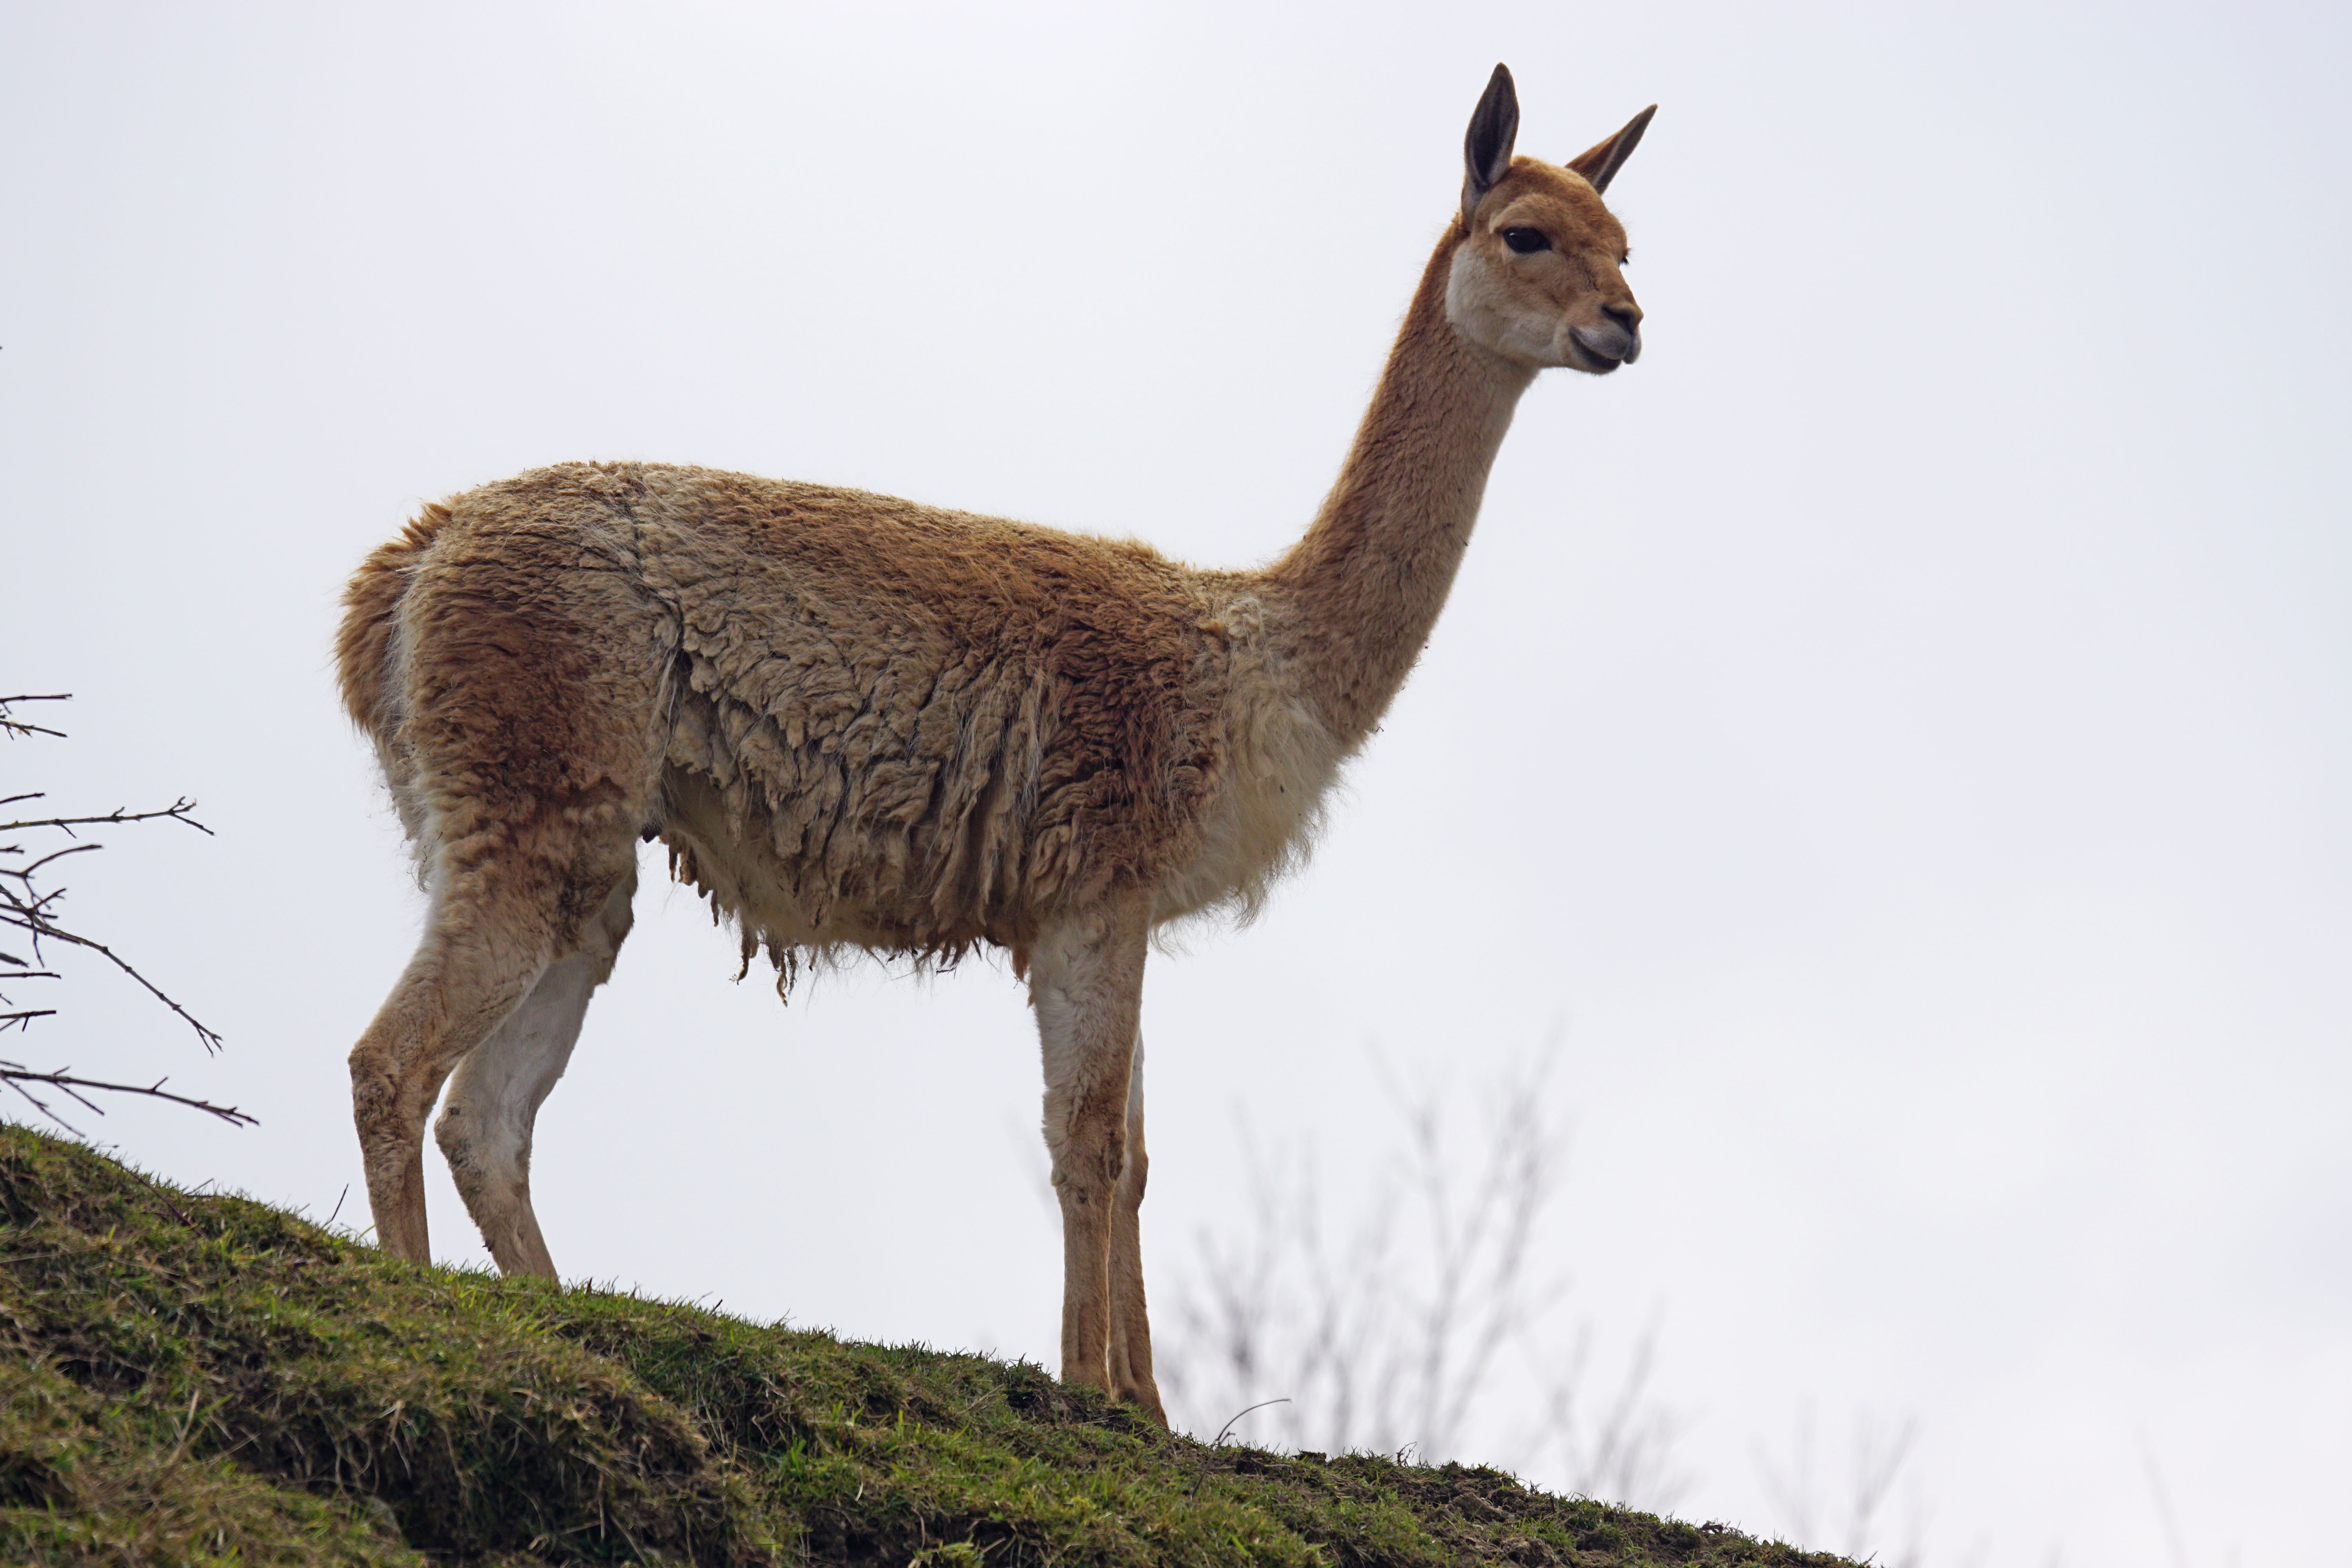
wildlife, mammal, fauna, llama, animals, vertebrate, south america, andes, paarhufer, high mountains, calluses ohler, vicuna, camel like, lama vicugna, guanaco, camel like mammal